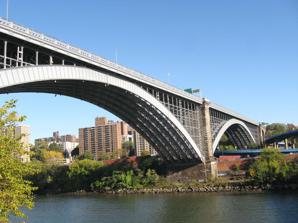
Building: Washington Bridge (Harlem River)
Country: United States of America
Year built: 1888
Bridge in New York City Not to be confused with George Washington Bridge . Washington Bridge Main arch over Harlem River ; secondary arch over Metro-North Railroad and Major Deegan Expressway in the Bronx Coordinates 40°50′48″N 73°55′40″W / 40.84667°N 73.92778°W / 40.84667; -73.92778 Carries 6 lanes of roadway ; two sidewalks Crosses Harlem River Locale Manhattan and the Bronx , New York City Maintained by New York City Department of Transportation Characteristics Design Arch bridge Total length 2,375 feet (724 m) Longest span 510 feet (160 m) Clearance below 134 feet (41 m) History Opened December 1, 1888 ; 136 years ago ( December 1, 1888 ) Statistics Daily traffic 57,647 (2016) Washington Bridge U.S. National Register of Historic Places New York State Register of Historic Places New York City Landmark No. 1222 Location Between Amsterdam and Undercliff Aves., New York, New York Coordinates 40°50′42″N 73°55′29″W / 40.84500°N 73.92472°W / 40.84500; -73.92472 ( Washington Bridge ) Area 2.5 acres (1.0 ha) Built 1886 ( 1886 ) Architect Charles C. Schneider and Wilhelm Hildenbrand NRHP reference No. 83001645 NYSRHP No. 06101.001643 NYCL No. 1222 Significant dates Added to NRHP September 22, 1983 Designated NYSRHP August 18, 1983 Designated NYCL September 14, 1982 Location The Washington Bridge is a 2,375-foot (724 m)-long arch bridge over the Harlem River in New York City between the boroughs of Manhattan and the Bronx . The crossing, opened in 1888, connects 181st Street and Amsterdam Avenue in Washington Heights, Manhattan , with University Avenue in Morris Heights, Bronx . It carries six lanes of traffic, as well as sidewalks on both sides. Ramps at either end of the bridge connect to the Trans-Manhattan Expressway and the Cross Bronx Expressway , and serves as a connector/highway to the highway itself. The two-hinged arch bridge was designed by Charles C. Schneider and Wilhelm Hildenbrand, with modifications to the design made by the Union Bridge Company , William J. McAlpine , Theodore Cooper , and DeLemos & Cordes, with Edward H. Kendall as consulting architect. The bridge features steel-arch construction with two 510-foot (160 m) main arches and masonry approaches. The bridge is operated and maintained by the New York City Department of Transportation . It once carried U.S. Route 1 , which since 1963 has traveled over the Alexander Hamilton Bridge . The Washington Bridge is designated as a city landmark by the New York City Landmarks Preservation Commission and is listed on the National Register of Historic Places . The Washington Bridge had been planned since the 1860s, but progress was delayed for two decades due to various disputes. The final plan was chosen and modified after an architectural design competition in 1885, and work began in July 1886. Pedestrians with passes could use the bridge by December 1888, and the Washington Bridge was being used for regular travel by the next year, though an official opening ceremony never took place. At the Washington Bridge's completion, it was widely praised as an architectural accomplishment of New York City. Automobiles were able to use the bridge after 1906. After the George Washington Bridge across the Hudson River , connecting to New Jersey in the west, was completed in 1931, the Harlem River crossing served as a connector for traffic between New Jersey and the Bronx. The Alexander Hamilton Bridge was completed in 1963, diverting traffic from the Washington Bridge. After a period of deterioration, the Washington Bridge underwent reconstruction from 1989 to 1993. Description The Washington Bridge is an arch bridge over the Harlem River composed two large steel arches flanked at either end by masonry viaducts. Its total length, including approaches, is 2,375 feet (724 m). It connects West 181st Street in Washington Heights, Manhattan , with University Avenue in Morris Heights, Bronx . Within the bridge's vicinity, the Harlem River is in a valley between Manhattan to the west and the Bronx to the east; the terrain on the Manhattan side is steeper than on the Bronx side. The bridge was designed by Charles C. Schneider and Wilhelm Hildenbrand, with Edward H. Kendall as consulting architect. Modifications to the design were made by the Union Bridge Company , chief engineer William J. McAlpine , consulting engineer Theodore Cooper , and cornice architect DeLemos & Cordes. Alfred Noble and John Bogart served as resident engineers while Frank A. Leers was engineer for the construction contractors. The construction of the bridge was subcontracted to steel contractor Passaic Rolling Mill Company and masonry contractor Myles Tierney. Work was subcontracted to Anderson and Barr for caissons, John Peirce for granite, Barber Asphalt Paving Company for the roadway, and Spang Steel Works and Union Mills for the steel production. The granite was from Maine, while the light gray gneiss ashlar was from Connecticut. Gneiss from nearby quarries and excavations was also used, as was Rosendale cement . Over 8,000 short tons (7,100 long tons; 7,300 t) of steel was used for the bridge's arches. The bridge carries six lanes of traffic and a sidewalk on each side. The roadway was originally made of granite, subsequently repaved in asphalt, while the sidewalks were made of bluestone. As built, the bridge deck was 80 feet (24 m) wide, with a roadway of 50 feet (15 m) and sidewalks of 15 feet (4.6 m). The modern crossing contains sidewalks of 6 feet (1.8 m), as well as two 30-foot-wide (9.1 m) roadways separated by a median . The Washington Bridge carries the Bx3 , Bx11 , Bx13 , Bx35 and Bx36 bus routes, operated by New York City Bus . In 2016, the New York City Department of Transportation , which operates and maintains the bridge, reported an average daily traffic volume in both directions of 57,647. The peak ADT over the Washington Bridge was 68,075 vehicles in 2000. Over-river span The two main steel arches of the bridge are each 510 feet (160 m) long. The western arch traverses the Harlem River as well as Bridge Park on the Bronx shore. The eastern arch crosses the Metro-North Railroad 's Hudson Line and the Major Deegan Expressway (carrying Interstate 87 ). The arches provide 134 feet (41 m) of vertical clearance at mean high water . Arches Horizontal and vertical beams between the deck (top) and arches' girders (bottom right) Each of the arches consists of six large girders made of riveted steel beams, with heavy chords at the top and bottom. The ribs are 13 feet (4.0 m) thick, with minor variations because of the varying thicknesses of the plates that were used in the beams. The ribs run parallel to each other and are spaced 14 feet (4.3 m) apart. The ribs are riveted together with both diagonal and perpendicular bracing. This made the Washington Bridge the first in the United States where the ribs of the arch were made of plate girders. Because the ribs were riveted, the bridge was classified by architectural writer Carl W. Condit as a two-hinged arch bridge. Unusually for arch bridges of the time, the deck lacks diagonal bracing, instead being supported by beams running horizontally and vertically. The beams, spaced about 15 feet (4.6 m) apart, are built of plates and angles. Posts extend from the extrados of the ribs, supporting the floor beams. The posts are rigidly attached to the ribs' flanges and the horizontal and vertical beams; they are connected and braced transversely. The sides of the deck are flanked by cornices with denticulation and modillions . There are shield and branch motifs below the cornice, as well as decorative balustrade poles with shell and seahorse motifs above each shield. The balustrade contains egg-and-dart motifs on their top rails, as well as alternating Ionic columns and decorative torch-and-scroll medallions between each decorative pole. Chain-link fences run atop the original barricades. Piers The arches sit between three main piers : one on either end, adjacent to the masonry approach viaducts, as well as one between the arches on the eastern bank of the Harlem River. At the skewbacks, from which the arches rise, the main piers are 40 feet (12 m) wide and 98 feet (30 m) long. The sections of piers above each skewback are made of vertical "cells" and rise nearly 100 feet (30 m) to the bottom of the bridge deck. The interiors of the piers are made of rubble masonry, although the center and eastern piers also contain concrete. The sections of piers below each skewback are solid, made of concrete, and clad with ashlar . A balustrade of solid granite sits atop each of the piers, surrounding balconies that protrude from either sidewalk. The balconies atop each pier once supported illuminated seating areas with lampposts made of cast bronze. Approaches Looking toward the masonry viaducts at the Manhattan end, with the steel arch above the Harlem River in the foreground The masonry approach viaducts at either end both contain three semicircular concrete arches, clad in granite and gneiss ashlar. There is a seventh, elliptical arch over Undercliff Avenue on the Bronx side of the bridge. The centers for all seven arches were all erected simultaneously to provide structural stability. There are voussoirs running along the tops of these arches, with keystones at the center of each arch. Each of the semicircular arches are 60 feet (18 m) wide and are carried by piers that are 13 feet (4.0 m) thick. The tops of the viaducts contain granite balustrades with circular openings, which rest atop short granite cornices with brackets . When the bridge opened, the circular openings of these balustrades included fleur-de-lis ornaments made in bronze. The approach viaducts also originally contained lampposts made of cast bronze. At the western end of the Washington Bridge, there are ramps to and from the Trans-Manhattan Expressway , carrying Interstate 95 and U.S. Route 9 . The approach viaduct crosses Harlem River Drive , which runs along the western shore of the Harlem River. The bridge's main roadway continues west to the intersection of 181st Street and Amsterdam Avenue (formerly Tenth Avenue), adjacent to Highbridge Park . The distance between the end of the masonry approach and the intersection with Amsterdam Avenue is 200 feet (61 m). The intersection is 27 feet (8.2 m) higher than the bridge deck, necessitating a 3.5 percent upward slope. The entrance to the northern sidewalk is in McNally Plaza, slightly northeast of the intersection of 181st Street and Amsterdam Avenue. The entrance to the southern sidewalk is from the southeastern corner of the intersection. The Bronx approach viaduct contains three semicircular arches, as well as an elliptical arch with a width of 56 feet (17 m). Along this approach, a grass median strip once separated the westbound and eastbound lanes. In the original design, there was a granite staircase with bluestone steps, which led to Boscobel Place just south of the bridge. At the eastern end of the bridge, the westbound and eastbound lanes diverge from each other and merge with the Cross Bronx Expressway (I-95 and US 1). A pair of entrance and exit ramps lead to an interchange with University Avenue; the eastbound exit also provides access to Edward L. Grant Highway, which diverges from University Avenue to the south. The entrance and exit ramps to University Avenue also carry the northern and southern sidewalks; the southern sidewalk abuts Bridge Playground. There was a 3.5 percent downward slope from the deck to the original bridge terminus at Aqueduct Avenue. The distance between the end of the masonry approach and the intersection with Aqueduct Avenue was 300 feet (91 m). History Planning Early plans Planning for a bridge carrying pedestrians and transit between the West Bronx and Washington Heights, in Upper Manhattan , dates to the 1860s. The nearby High Bridge , which had been completed in the 1840s, carried the Croton Aqueduct . A crossing slightly north of the High Bridge was first proposed by Andrew Haswell Green , a member of Central Park 's board of commissioners. The board had been tasked, in 1868, with laying out streets in Upper Manhattan. Green had suggested constructing bridges and tunnels across the Harlem River between Manhattan and the Bronx, the latter of which was then in Westchester County . He specifically desired a suspension bridge to be built about 1 ⁄ 4 mile (0.40 km) north of the High Bridge, with a deck slightly higher than the High Bridge's. That crossing was authorized by the New York State Legislature in 1869, and the New York City Department of Public Parks received authority to plan and build bridges across the Harlem River the next year. No further progress was made for several years. The city contemplated widening the High Bridge so that horse-drawn carriages could use that bridge, but ultimately decided against it. The New York Supreme Court appointed a group of commissioners in February 1876 to acquire land for the bridge. The commissioners condemned a strip of land 100 feet (30 m) wide between Tenth Avenue in Manhattan and Aqueduct Avenue in Westchester. Two years later, several prominent men signed a memorial urging the construction of a suspension bridge slightly north of the High Bridge, which if built would help alleviate the growing traffic between Manhattan and Westchester. In February 1881, Department of Public Parks chief engineer William J. McAlpine presented four alternative bridge designs: a suspension bridge with half-suspension approaches, a suspension bridge with masonry approaches, an iron cantilever bridge , and a masonry-arch viaduct. In each of these plans, the deck was to be 50 feet (15 m) wide, with two sidewalks flanking a 35-foot-wide (11 m) carriageway. The masonry-arch design was recommended as more monumental and durable, but no further progress was made on that plan. The Parks Department received other plans for cantilever and arch bridges in 1883. Bridge commission and design competition As the Parks Department had made no progress on the Harlem River bridge in fifteen years, Andrew Green requested that another agency be tasked with the bridge's construction. The New York State Legislature finally transferred authority to a new Harlem River Bridge Commission in June 1885 under Chapter 487 of the Laws of 1885. The bill called for the appointment of three commissioners, although mayor William Russell Grace delayed the selection of these commissioners for a month, believing the bridge's cost to be excessive. Vernon H. Brown, Jacob Lorillard, and David James King were named as the commissioners in July, while McAlpine was named as the chief engineer that September. The commissioners decided to host an architectural design competition for the new bridge, which they hoped would rival the then-new Brooklyn Bridge in stature. The competition was advertised in October 1885. The submissions were required to include an over-river crossing at least 400 feet (120 m) long, a metal superstructure, masonry piers, and an 80-foot-wide (24 m) deck. In December 1885, the commissioners received 17 designs, selecting four for further examination. The Union Bridge Company presented plans for a bridge with three granite-faced arches, each 208 feet (63 m) long. The Commission had wished to accept the proposal, but the company withdrew it when the Commission questioned the legality under the provisions of the 1885 legislation of using "artificial stone" for the bridge's structural elements. The Commission nonetheless believed it would be satisfactory, but neither side wished to undertake the expense and delay of a formal legal determination. The commissioners also rejected the idea of an all-masonry bridge, instead choosing a metal and stone hybrid. A board of experts were appointed to select the competition's winners. The first prize was awarded in March 1886 to Charles Conrad Schneider and the second prize to Wilhelm Hildenbrand. Schneider's plan was deemed too costly; the proposal, assessed at $3 million (equivalent to $102 million in 2023), brought criticism from the New-York Tribune . McAlpine requested Julius W. Adams to prepare a plan for a bridge of masonry, although it would fail to meet the terms of the competition. The Union Bridge Company presented a modified plan combining Schneider's and Hildenbrand's proposals, with steel ribs made of solid webs, although it was also rejected by the commission. The company then submitted a plan that used steel plate girders, which the commission accepted after McAlpine and Cooper modified it. Construction The bridge was depicted in Ernest Lawson 's painting Spring Night (1913). In April 1886, the commissioners received bids for the masonry and metalwork. The commissioners wished for one contractor to oversee all work, so all the bids by specialist contractors were rejected. On July 14, 1886, the commissioners awarded a general construction contract to steel contractor Passaic Rolling Mill Company and masonry contractor Myles Tierney. The same month construction began, McAlpine resigned as chief engineer and William Rich Hutton was appointed in his place. After work was begun, the plans were changed to include a cornice made by Jackson Architectural Iron Works, designed by DeLemos & Cordes. The project involved over 500 workers in total. During construction, the crossing was known as the Manhattan Bridge; it was also known during planning as the New Harlem Bridge or the Boscobel Bridge, the latter after a landowner on the Manhattan side. The builders leased land on both banks of the Harlem River so material could be delivered and stored. Because the western bank of the river contains a sharp bluff, the materials for the western bank were delivered in small quantities or stored on the eastern bank. A wharf with derricks and tracks was built, and a single-track inclined plane was constructed from the wharf to the western end of the approach viaduct. A hoisting engine, at the top of the incline, lifted materials to the work site, where derricks moved material from the truck directly into place. Another wharf was built on the east bank of the river, and a 12-foot-deep (3.7 m) channel from both wharves was dredged 1,500 feet (460 m) south to the High Bridge. Material from the east wharf was initially hauled to its place by wagons. In early 1886, a trestle platform with tracks was installed between the eastern wharf and Sedgwick Avenue , which runs close to the coastline. The layer of bedrock under the Harlem River Manhattan Bridge's westernmost large pier was close to the ground, and it was ready for masonry by October 1886. The foundation of the central pier was built upon a timber caisson, to be sunk by compressed air; work on the caisson began in September 1886. The caisson was sunk to the underlying bedrock, which ranged between 17 and 40 feet (5.2 and 12.2 m) beneath mean high water. The caisson was sunk starting in November 1886 and had reached its final depth six months later, after which masonry work began. A similar caisson was sunk for the eastern pier, near Sedgwick Avenue, and masonry work on that pier began in October 1886. Work progressed with little interruption, other than a one-day work stoppage, as well as cold weather in early 1887 that delayed work on the superstructure. By mid-1887, the piers were nearly completed and more than half the required steel had been cast. The arches were constructed on falsework . Construction on the frames of the masonry arches was commenced in September 1887 and they were all enclosed by early 1888. The eastern metal arch across the railroad tracks was fabricated from September to December 1887, and installed in January 1888. This was followed two months later by the installation of the western arch above the river. On average, two hundred men were involved in the installation of the main arches between September 1887 and May 1888. Both the main arches and the approaches required extensive scaffolding. The rubble-masonry interior walls of the approach viaducts were installed between April and July 1888. By the beginning of that July, the deck was nearly completed. The roadway and sidewalks were laid from August to November of the same year. Overall, the bridge cost $2.85 million to construct, equivalent to $96,647,000 in 2023. Entrance to the bridge from Manhattan, seen in 1898 Opening and early years Work on the Harlem River Manhattan Bridge was substantially completed in December 1888, and pedestrians with special passes were allowed to informally use it. The crossing was turned over to the Harlem River Bridge Commission, which voted to name it after president George Washington in February 1889 in honor of his birthday and the centennial of his inauguration . The Washington Bridge's new name also reflected the fact that the nearby Washington Heights and Fort Washington were also named after him. The proposed opening date in February was postponed because of bad weather. That March, a horse and buggy became the first vehicle to cross the bridge, although it did so without permission, since only pedestrians were allowed to cross at that time. The Hudson River Bridge Commission took ownership of the completed bridge the same month, although the bridge remained closed due to legal disputes. By the first week of May 1889, the Evening World reported that pedestrians and vehicles had been using the Washington Bridge for a week. Ultimately, the bridge never formally opened because of disagreement between the city and the bridge commission. In December 1889, members of the public decided to tear down the barricades that had barred access to the bridge. When the first person jumped to his death from the Washington Bridge in August 1890, The New York Times reported that the bridge had been in use for eighteen months. However, as late as 1891, the bridge was still recorded as being "unopened" because of disputes over maintenance. Washington Bridge and Harlem River Speedway , early 20th century The Interborough Railway Company announced plans in 1902 to operate a network of streetcar lines in the Bronx, including a line across the Washington Bridge and 181st Street. After some dispute, the company received a franchise for a 181st Street streetcar line in 1904. The Washington Bridge was opened to automobile and streetcar traffic two years later on May 31, 1906, with two tracks for the Interborough Railway Company. The tracks were ultimately used by four Bronx streetcar routes : the Ogden Avenue, 167th Street, 181st Street, and University Avenue routes (now respectively the Bx13, Bx35, Bx36, and Bx3 buses). By the 1910s, West 181st Street in Manhattan was seeing rapid growth because of the streetcar routes over the bridge, as well as because of the opening of the New York City Subway 's 181st Street station . Crosstown connector Vehicular traffic along the Washington Bridge grew over the years and, by 1928, the city's Department of Plant and Structures was studying a plan to reduce the width of the sidewalks to make space for additional vehicular lanes. The next year, the department requested $300,000 to widen the bridge (equivalent to $5.32 million in 2023) in conjunction with the construction of a suspension bridge over the Hudson River from the west side of Manhattan to New Jersey . A contract for the work was awarded to Poirier and McLane in November 1929, which entailed widening the roadway by 14 feet (4.3 m) and moving the trolley tracks. The work was expected to take about one year. The crossing of the Hudson River was subsequently named the George Washington Bridge , prompting concern that the bridges could be confused. The chairman of the Port Authority of New York and New Jersey , which controlled the George Washington Bridge, defended the decision by saying that the Washington Bridge over the Harlem River was often called the 181st Street Bridge. After the George Washington Bridge opened in late 1931, traffic between New Jersey and the Bronx used local streets between the two bridges until the 178th Street Tunnel opened from Amsterdam Avenue to the George Washington Bridge in 1940. The Washington Bridge over the Harlem River was signed as part of U.S. Route 1 in New York in mid-December 1934. Most streetcar service was withdrawn from the Washington Bridge in October 1947 and replaced by bus service, with only the 167th Street streetcar remaining. That route was replaced with bus service the following July. Work on a widening of the Washington Bridge began in June 1949. The streetcar tracks were removed, and a median barrier was built between the two directions of traffic, creating two 30-foot-wide (9.1 m) granite roadways with three lanes. To make way for the widened roadways, the granite sidewalks were narrowed. Work also began on the 179th Street Tunnel, paralleling the congested 178th Street Tunnel, as well as on the Highbridge Interchange, which included direct ramps from the Harlem River Washington Bridge to the 178th–179th Street Tunnels. The widening was finished by 1950, and the tunnel and interchange opened on May 5, 1952. Mid-20th century to present Seen from Manhattan The Harlem River Washington Bridge continued to be a bottleneck for crosstown traffic. In 1955, city planner Robert Moses conducted the Joint Study of Arterial Facilities, which recommended additional highways to relieve traffic across New York City, including a bridge parallel to the Washington Bridge. Accordingly, the Alexander Hamilton Bridge and Trans-Manhattan Expressway were respectively planned as bypasses for the Washington Bridge and the 178th–179th Street Tunnels. These projects would connect the Bronx and New Jersey directly via the Interstate Highway System , accommodating increased traffic in construction with the addition of a lower level to the George Washington Bridge. The expressway and bridge's lower deck opened in 1962. The completion of the Alexander Hamilton Bridge in April 1963 resulted in traffic decreases on the Washington Bridge. U.S. 1 was rerouted to the Alexander Hamilton Bridge. Mayor John Lindsay proposed enacting tolls along the University Heights Bridge, as well as all other free bridges across the East and Harlem rivers, in 1971. The proposal failed in 1977 after the United States Congress moved to ban tolls on these bridges. The Washington Bridge was designated a New York City landmark on September 14, 1982, and was added to the National Register of Historic Places on September 22, 1983. Throughout that decade, the bridge deteriorated. By 1988, the New York City Department of Transportation (NYCDOT) estimated that it would cost $25 million to fix the Washington Bridge. At the time, the deck contained several holes and four of six lanes were closed. The centennial of the bridge's opening was celebrated on April 29, 1989. The Washington Bridge underwent a $33 million reconstruction starting that October, which included replacing the deck, steel, sidewalk, and railings. During the work, some lanes were kept open for traffic. The work was completed in 1993. Further bridge rehabilitation was undertaken in early 2022. That November, the NYCDOT proposed converting the outermost lane on the Bronx-bound roadway into a bus lane , and it proposed converting the outermost Manhattan-bound lane into a two-way bike lane that was physically separated from vehicular traffic. The bike lane was not open in May 2024 when a cyclist was killed while crossing the bridge. The new lanes were completed in September 2024, connecting to existing bike and bus lanes on either side of the bridge. Critical reception At the Washington Bridge's completion it was widely praised as an architectural accomplishment of New York City. Cosmopolitan , Scientific American , and The New York Sun respectively called the bridge an "adornment", an "ornament", and "a great work worthy of the city". Architectural critic Montgomery Schuyler characterized the bridge as "an admirable and exemplary work" in 1900, although he had a minor concern about the masonry approaches, which he called "less than adequate architecturally for want of the emphasis". Schuyler subsequently wrote that, although the arch had been modified to appear as though it was a conventional design, "neither is there any question of the attractiveness […] of the Washington and the old High Bridge". Charles Evan Fowler, an engineer, wrote in 1929 that he thought the Washington Bridge to be "in many respects one of the finest pieces of bridge architecture in the world". Furthermore, Ernest Lawson depicted the bridge as the main subject of his 1913 painting Spring Night . Name confusion After the George Washington Bridge over the Hudson River opened, there was some confusion between the two bridges, which intensified over time as the Hudson River bridge became better known. David W. Dunlap wrote for The New York Times in 1985, "Just the existence of another prominent bridge by that name surprises even native New Yorkers, some of whom have wondered for years why the Hudson River crossing insistently carries the extra burden of 'George.'" See also Transport portal Engineering portal New York (state) portal New York City portal National Register of Historic Places portal List of crossings of the Harlem River List of bridges documented by the Historic American Engineering Record in New York (state) List of New York City Designated Landmarks in Manhattan above 110th Street List of New York City Designated Landmarks in the Bronx National Register of Historic Places listings in Manhattan above 110th Street National Register of Historic Places listings in the Bronx References Notes